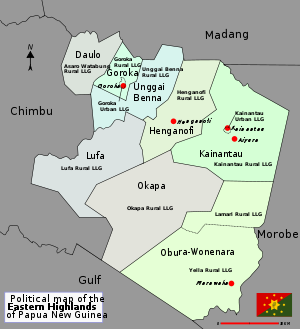
Les districts et les gouvernements de niveau local sont le plus bas niveau de subdivision territoriale de la Papouasie-Nouvelle-Guinée.